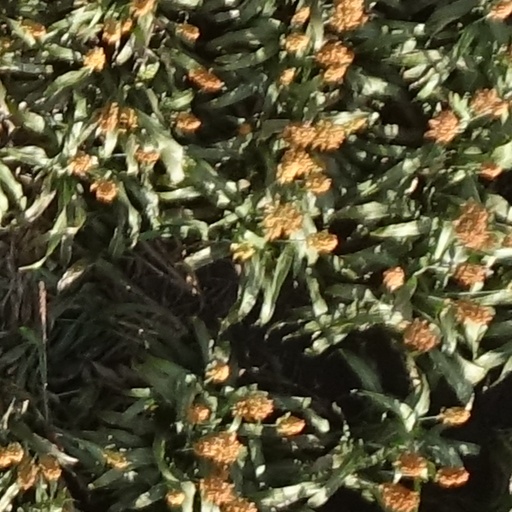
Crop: sorghum